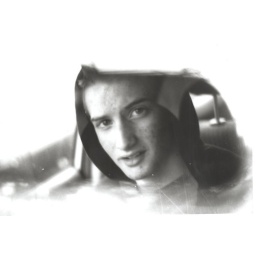
taken in the rear view mirror of his car